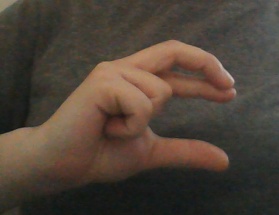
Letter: thal